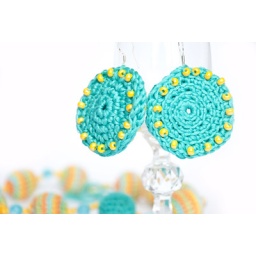
blue yellow flowers in my window